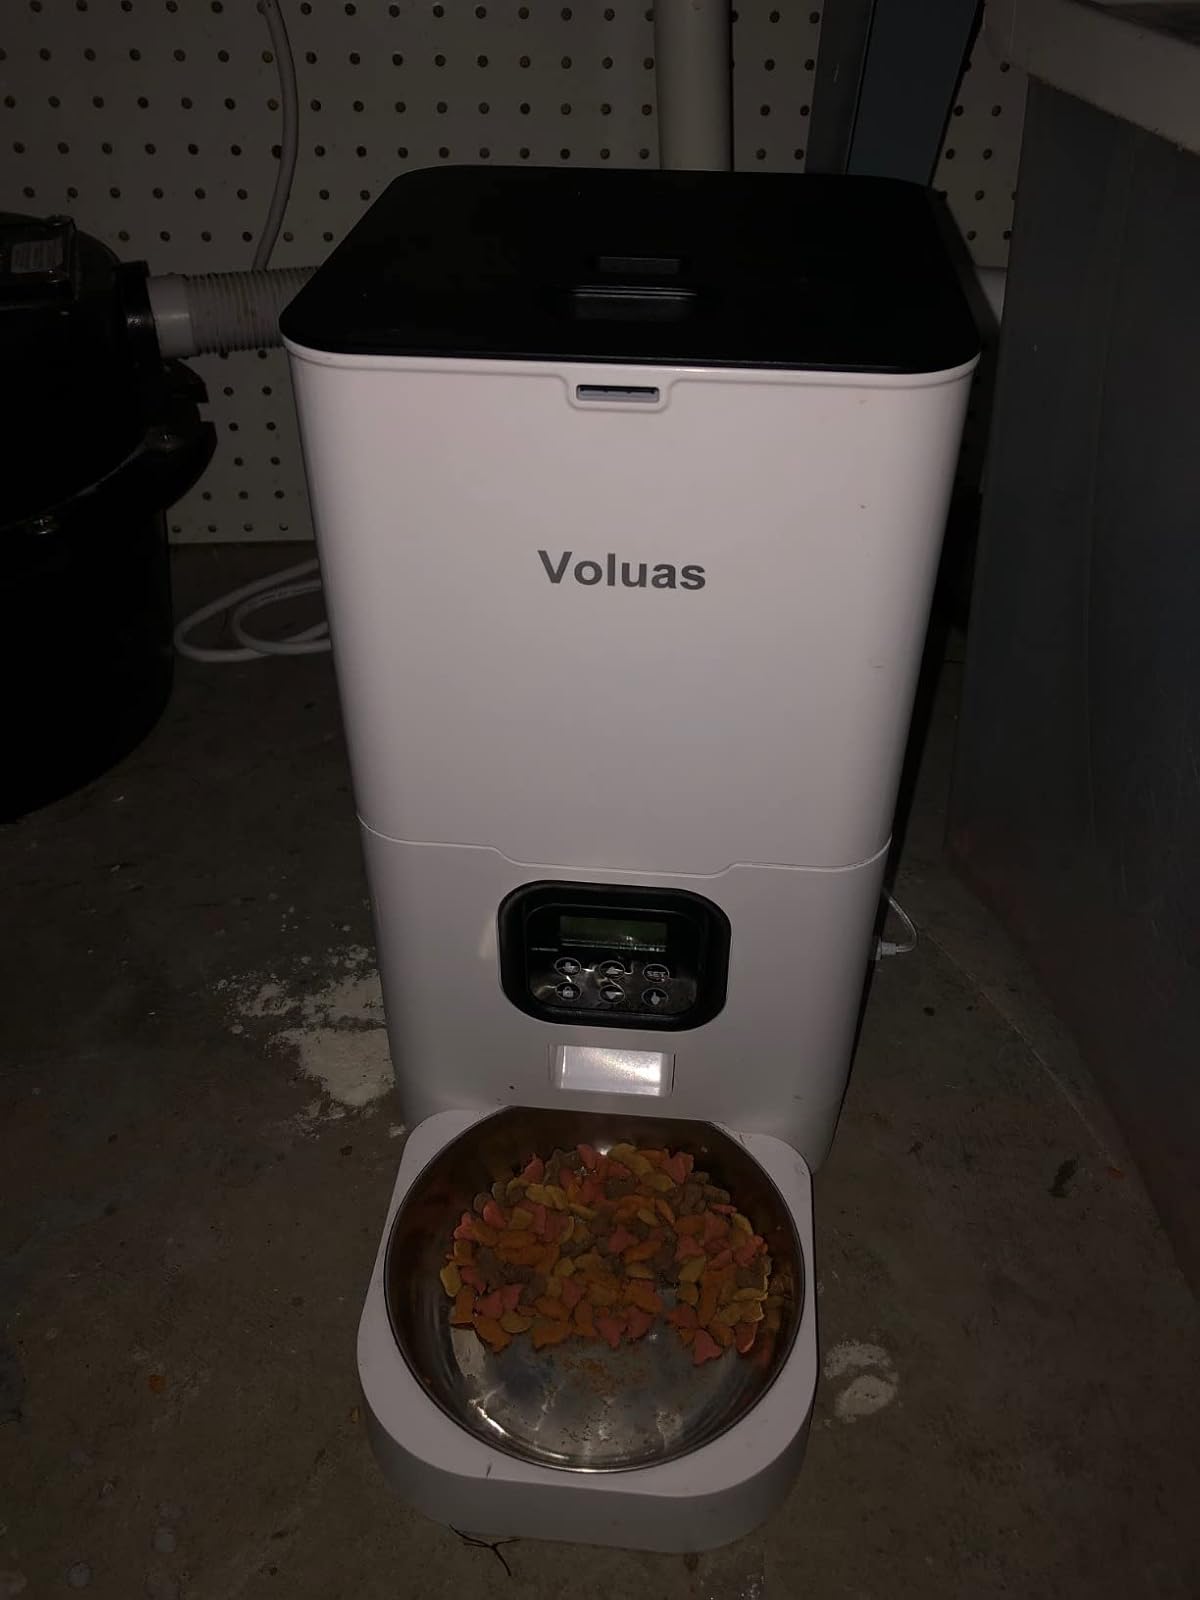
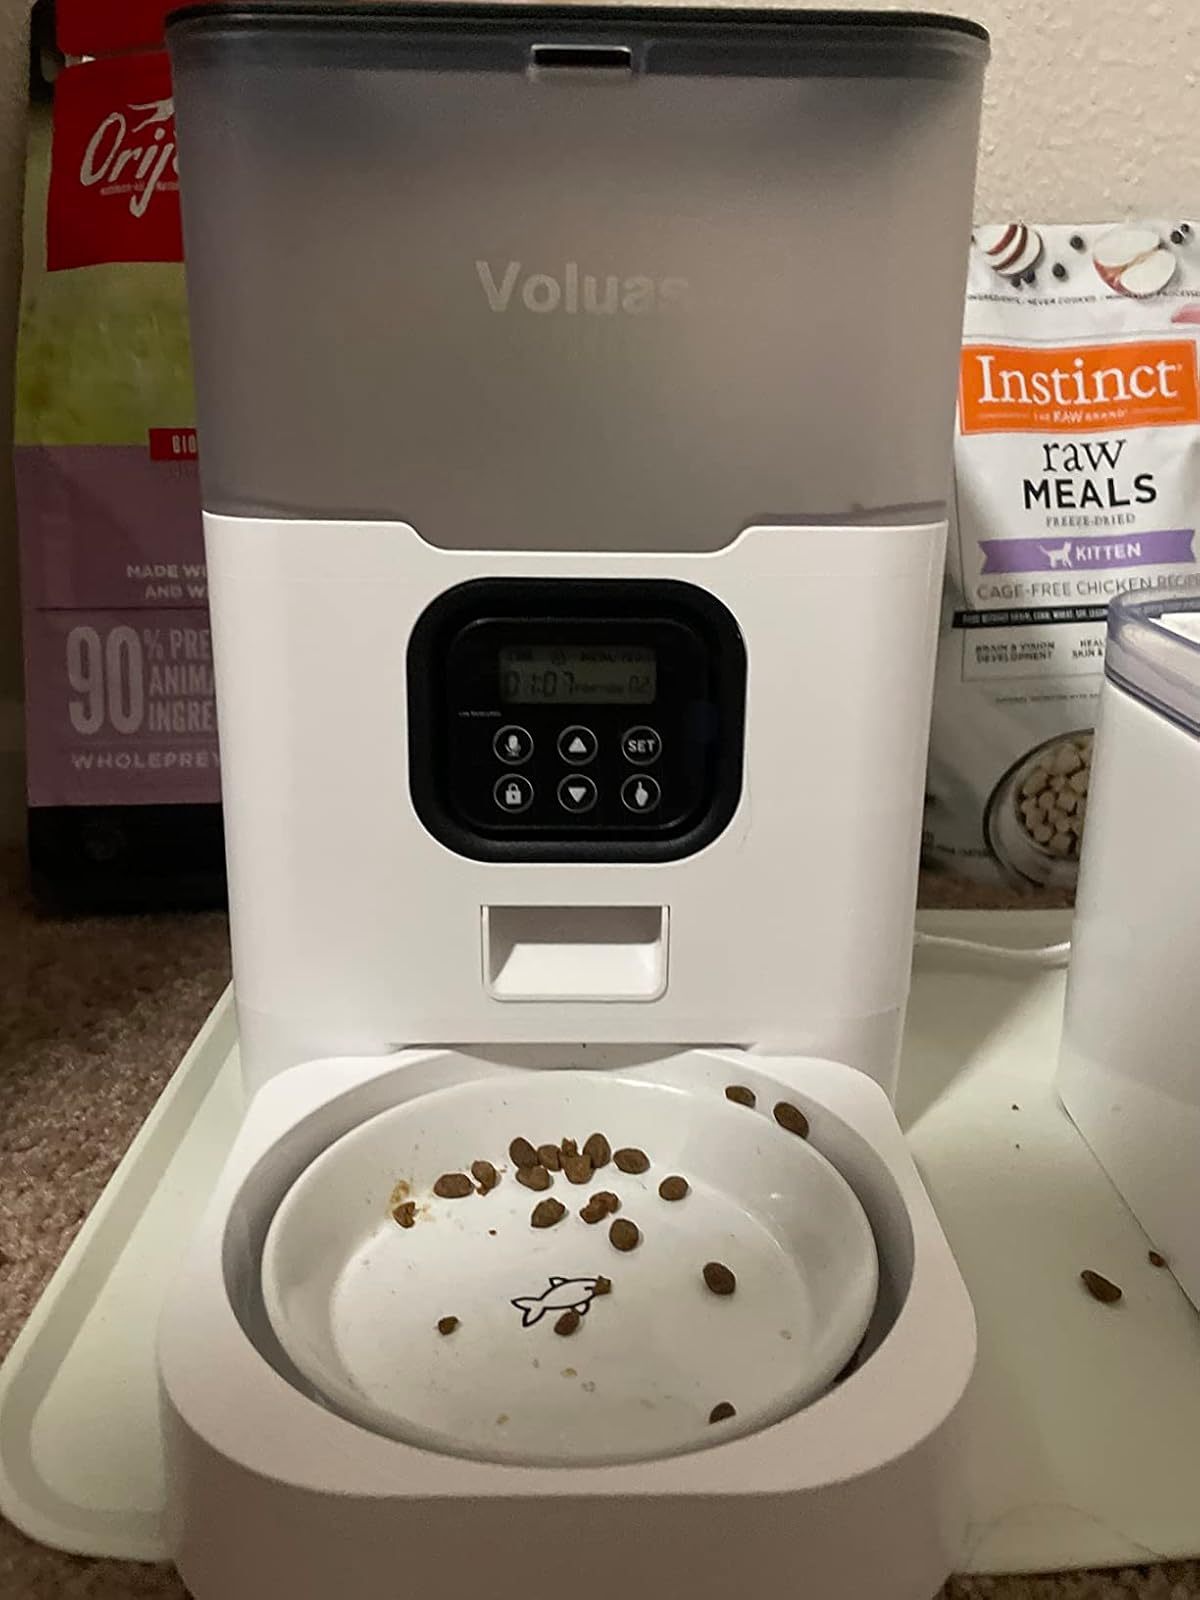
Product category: items_feeder
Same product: no